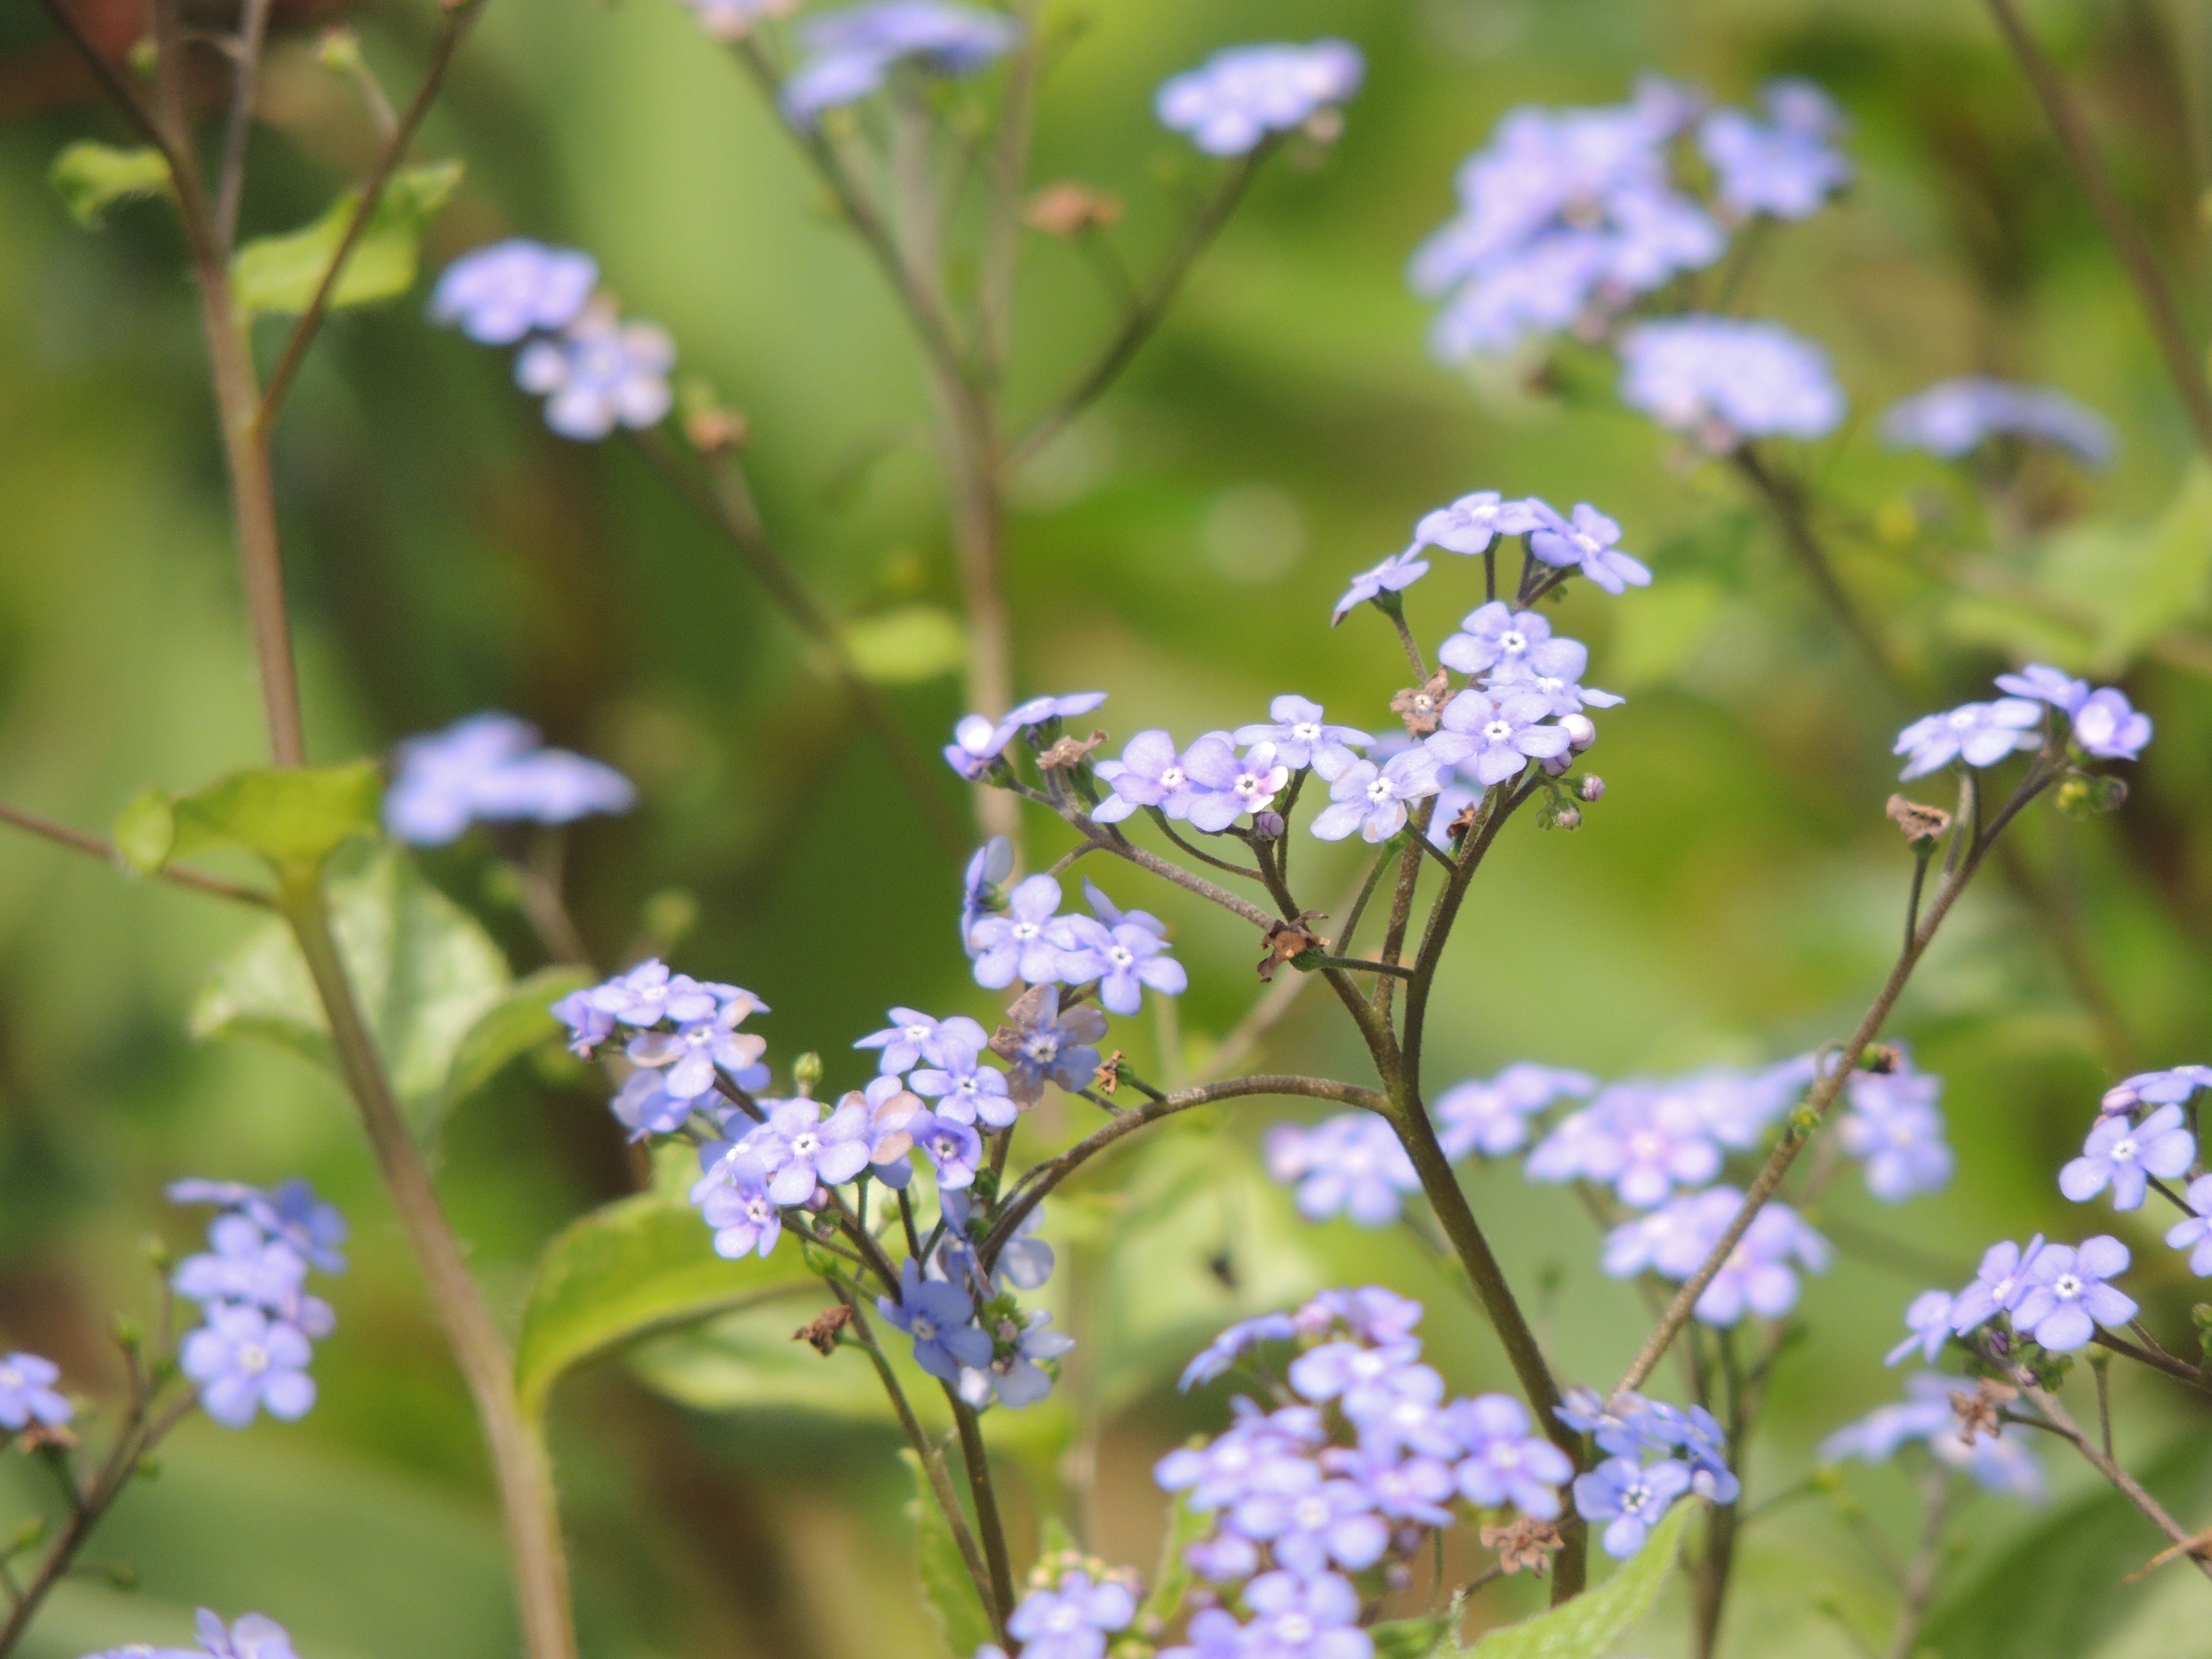
nature, blossom, plant, meadow, flower, bloom, herb, produce, macro, botany, flora, wildflower, forget me not, violet, flowering plant, land plant, dame's rocket